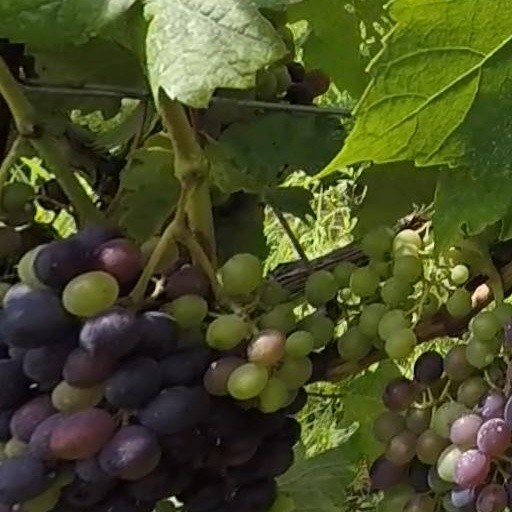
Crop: grape